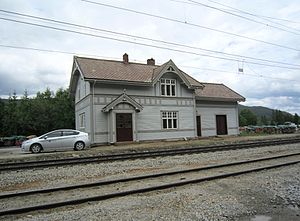
Hol Station
Hol Station er en tidligere jernbanestation på Bergensbanen, der ligger i Hol kommune i Norge.